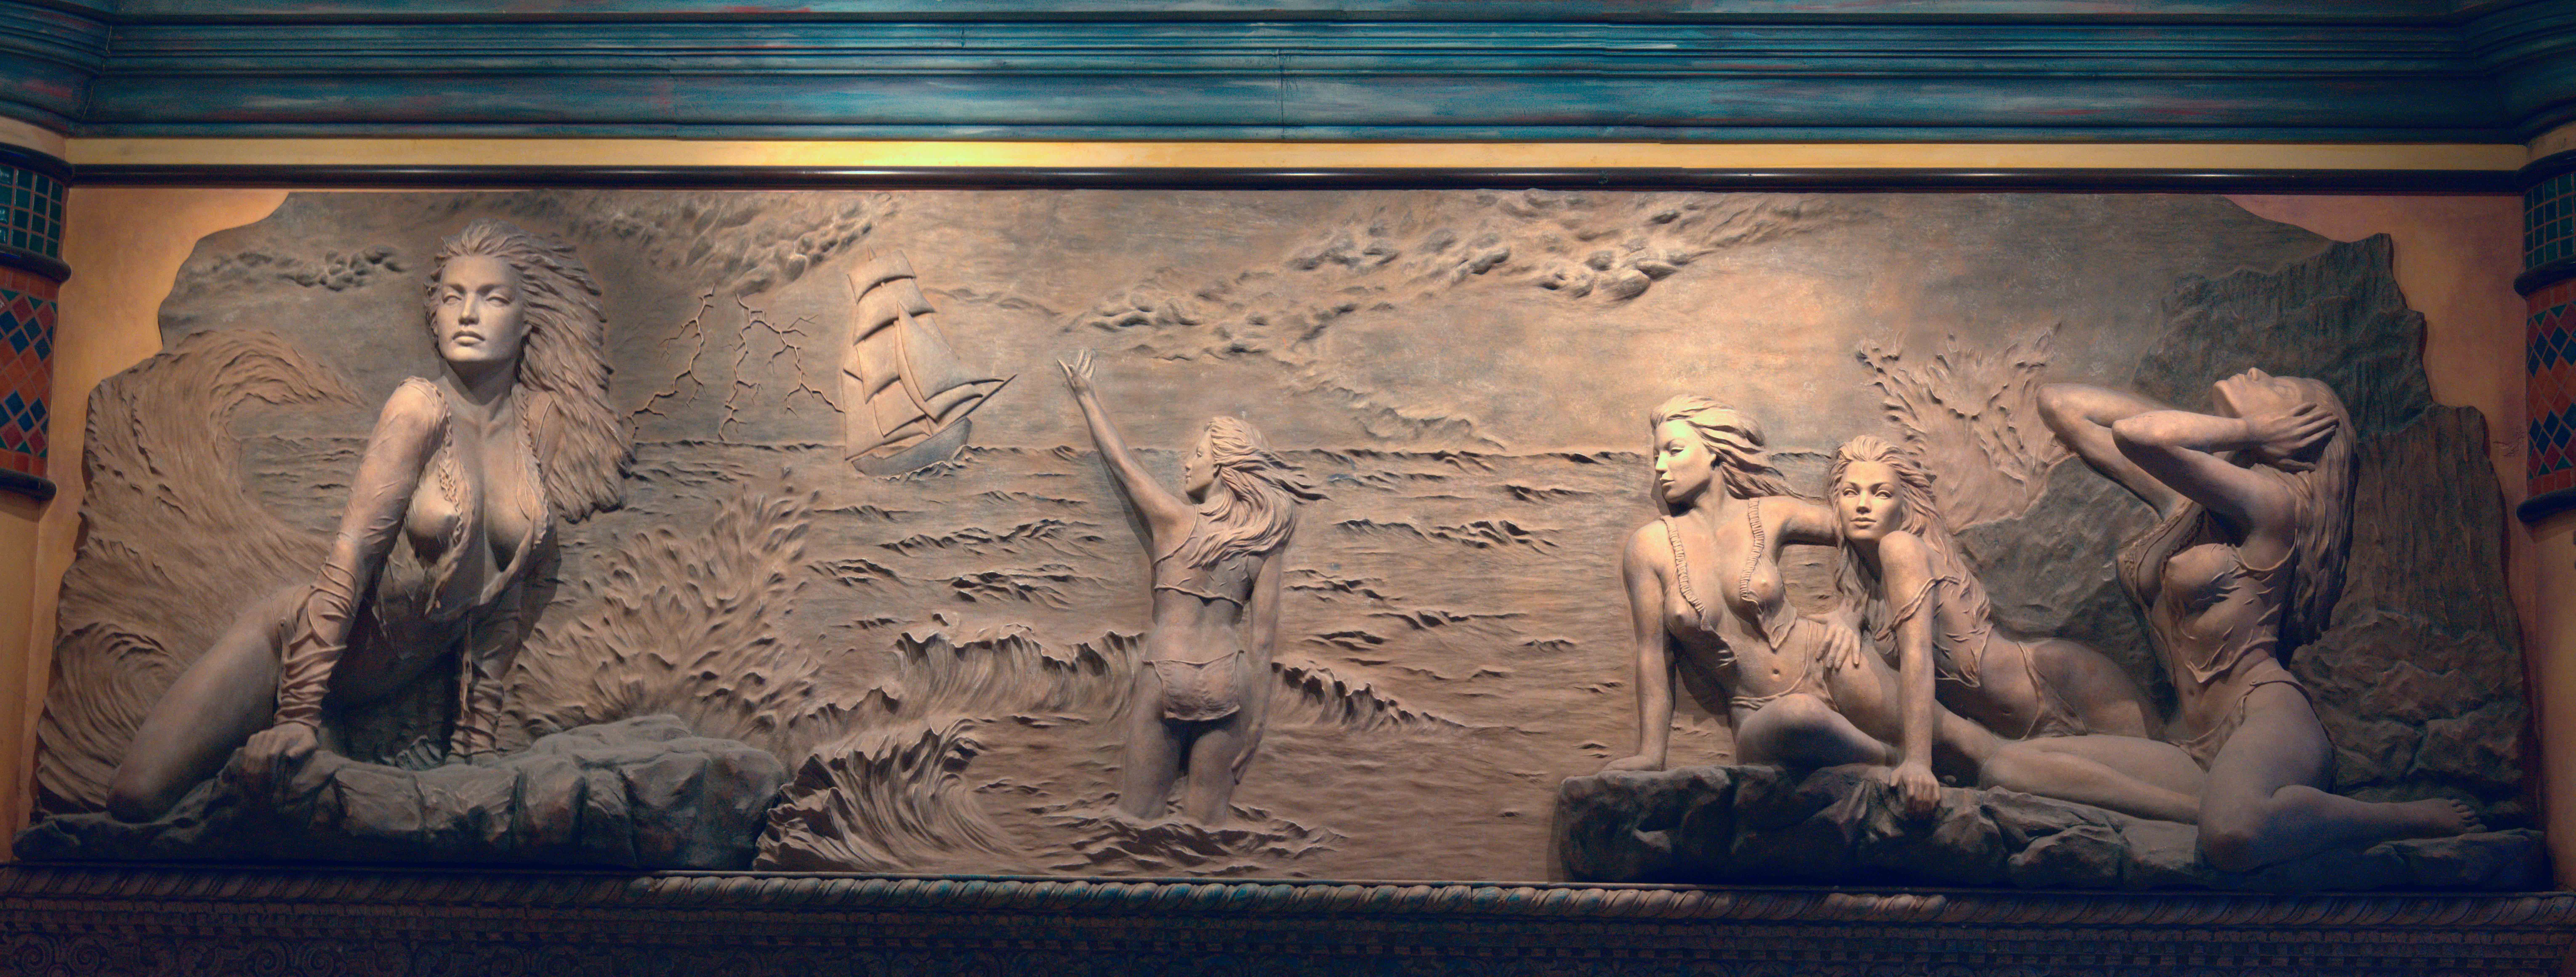
monument, statue, painting, sculpture, art, temple, mural, tourist attraction, carving, lasvegas, relief, treasureisland, mythology, modern art, ancient history